Thomas B. Dunn

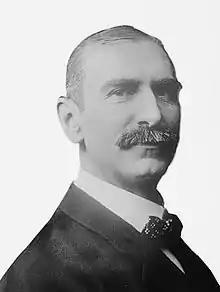

Thomas Byrne Dunn (March 16, 1853 in Providence, Rhode Island – July 2, 1924 in Rochester, Monroe County, New York) was an American businessman and politician.